AST Research

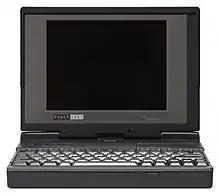
PowerExec 4/33SL ColorPlus, a laptop released by AST in 1993

As with many other computer companies, AST struggled in 1992 due to a fierce price war started by Compaq. Ludwig and Craft left for another comany. During plans to restructure AST yet again to minimize operating costs, Yuen left the company early that year, leaving Qureshey as the sole remaining co-founder. Qureshey and his executive board set out to maintain AST's third-place status and keep on top of developments in the computer industry. In November 1992, the company introduced the PowerExec 4/25SL Color Plus, one of the first laptops with the portable-specific 80486SL processor. It was released shortly after Compaq released the LTE Lite 4/25C, which is the first laptop with an i486SL. In 1993, AST announced a joint venture with Grid Systems, a subsidiary of Tandy Corporation, to develop a pen-tablet computer called the PenExec, which has a cordless stylus.